Antoni Dunin

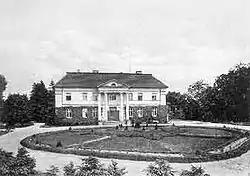
The Granówko estate, Dunin's childhood home

Dunin was born on 5 June 1907, the youngest child of Lucia (Łucja) Taczanowska (1862–1917) and her second husband Count Rodryg Dunin (1870–1928). He grew up at the Granówko estate near Poznań, the youngest of ten children. He had six older siblings by his mother's first marriage to Stanisław Niezychowski, and two full sisters and one full brother, children of his own father Rodryg. The Dunin family crest is the Łabędź (swan).